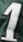
Number: 1